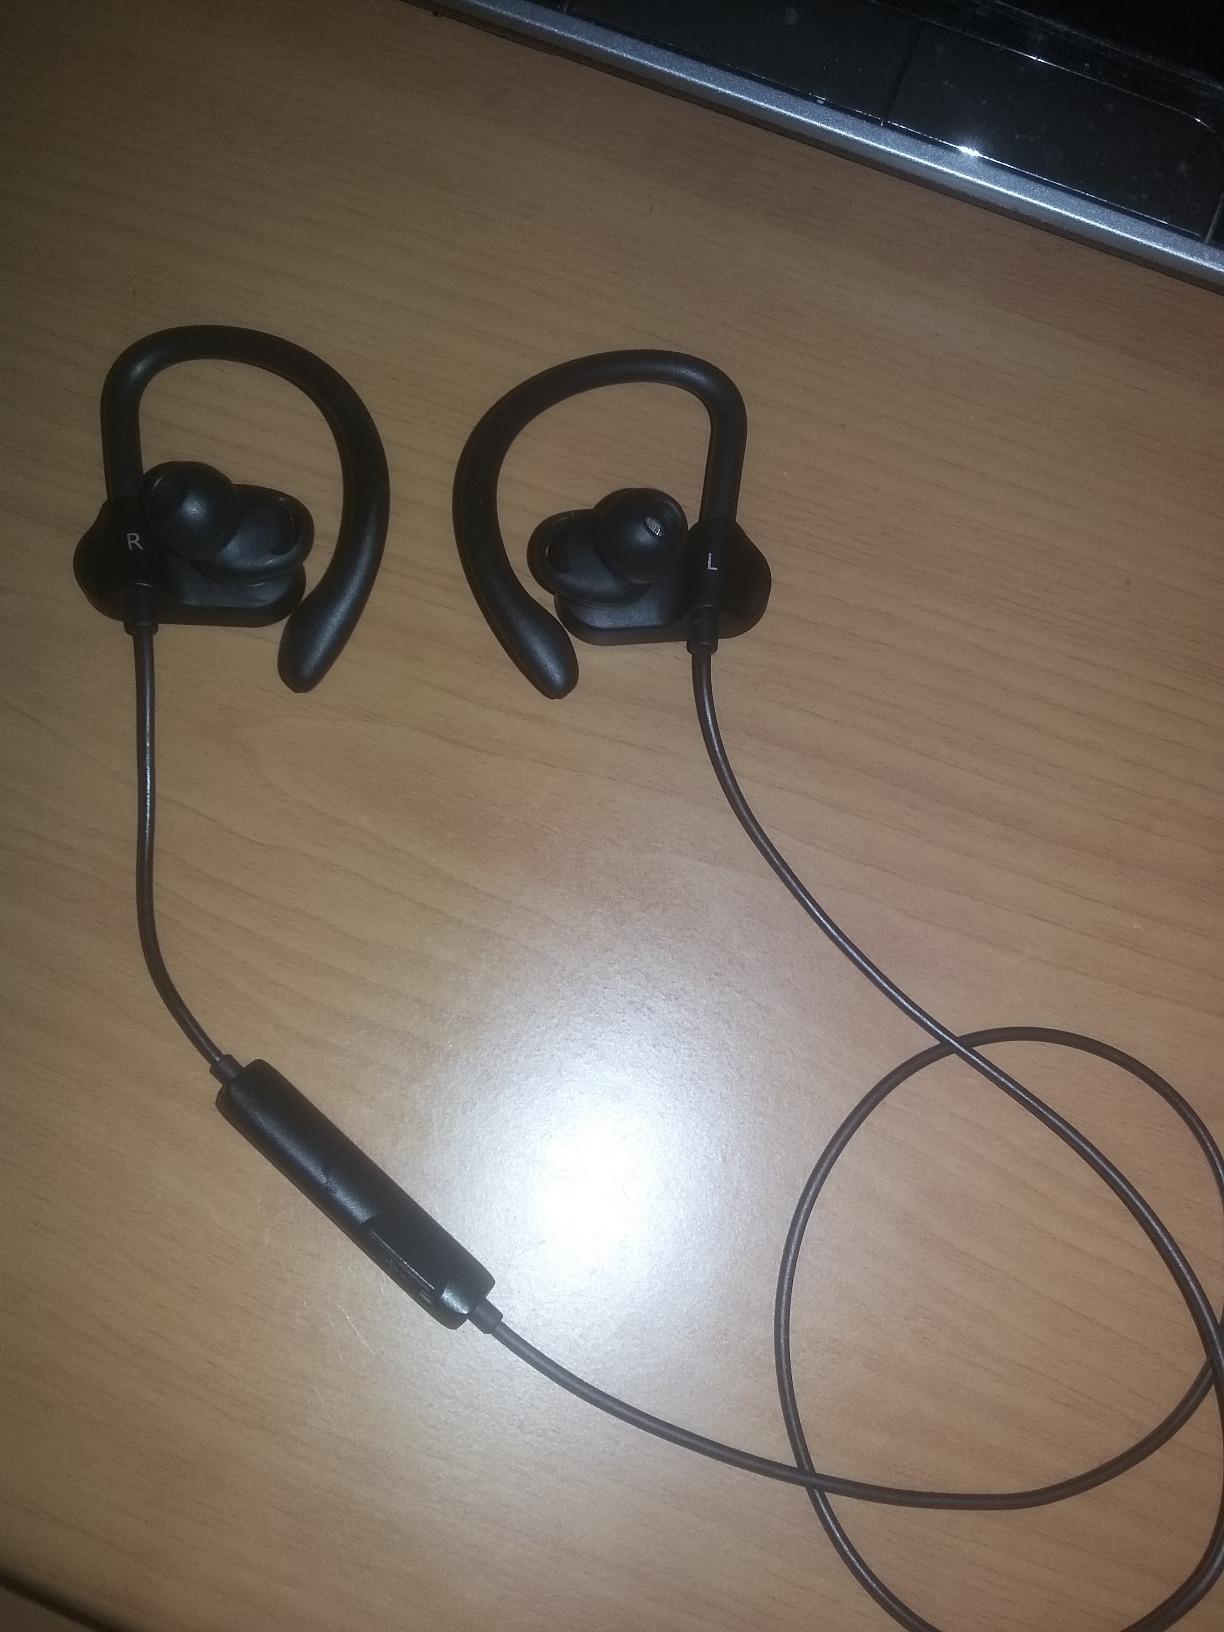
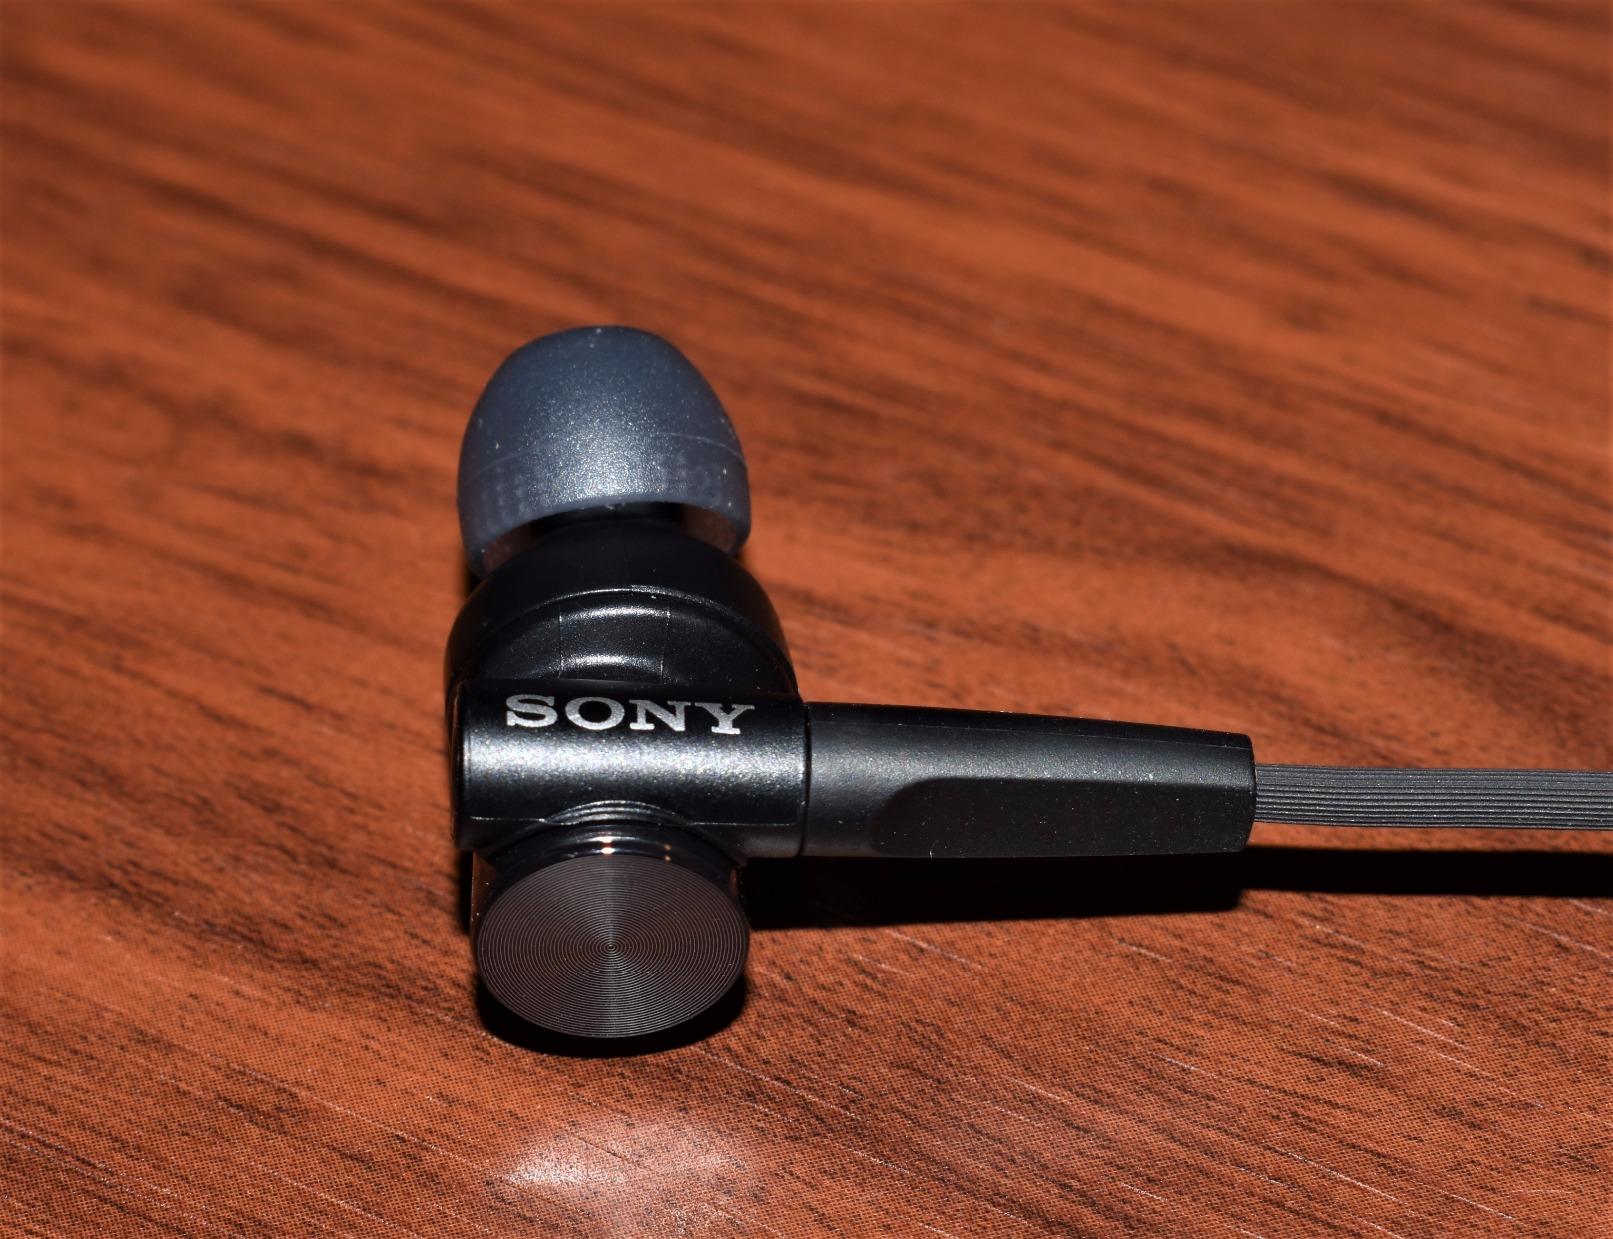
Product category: headphones
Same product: no